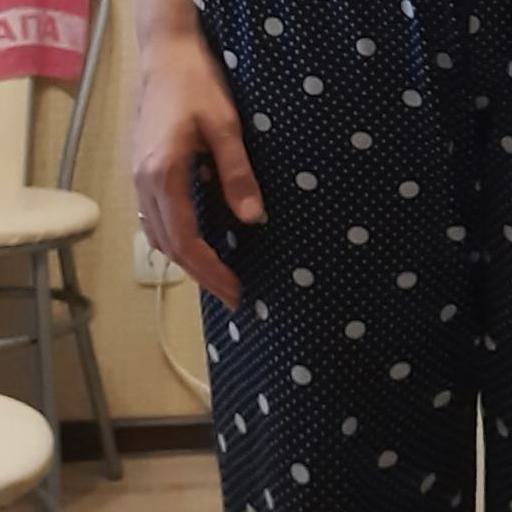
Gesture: no_gesture